Reading Public Museum

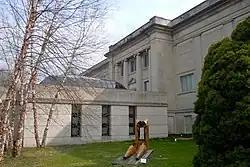
Outside view

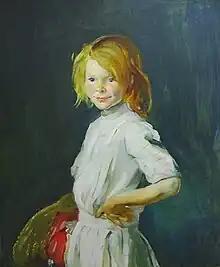
Alice Kent Stoddard (American, 1883 – 1976), "Leila", 1915, oil on canvas, 30 x 25 inches, Reading Public Museum, Gift, George D. Horst

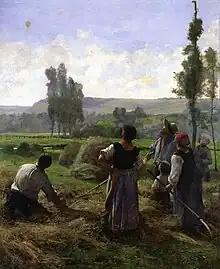
Julien Dupré (French, 1851 – 1910), "The Balloon", 1886, oil on canvas, 95 1/4 x 79 inches, Reading Public Museum, Museum Purchase

The Reading Public Museum is a museum in Reading, Pennsylvania, located in the 18th Ward, along the Wyomissing Creek. The museum's permanent collection mainly focuses on art, science, and civilization and contains over 280,000 objects. It also has a planetarium (the Neag Planetarium) and a arboretum.